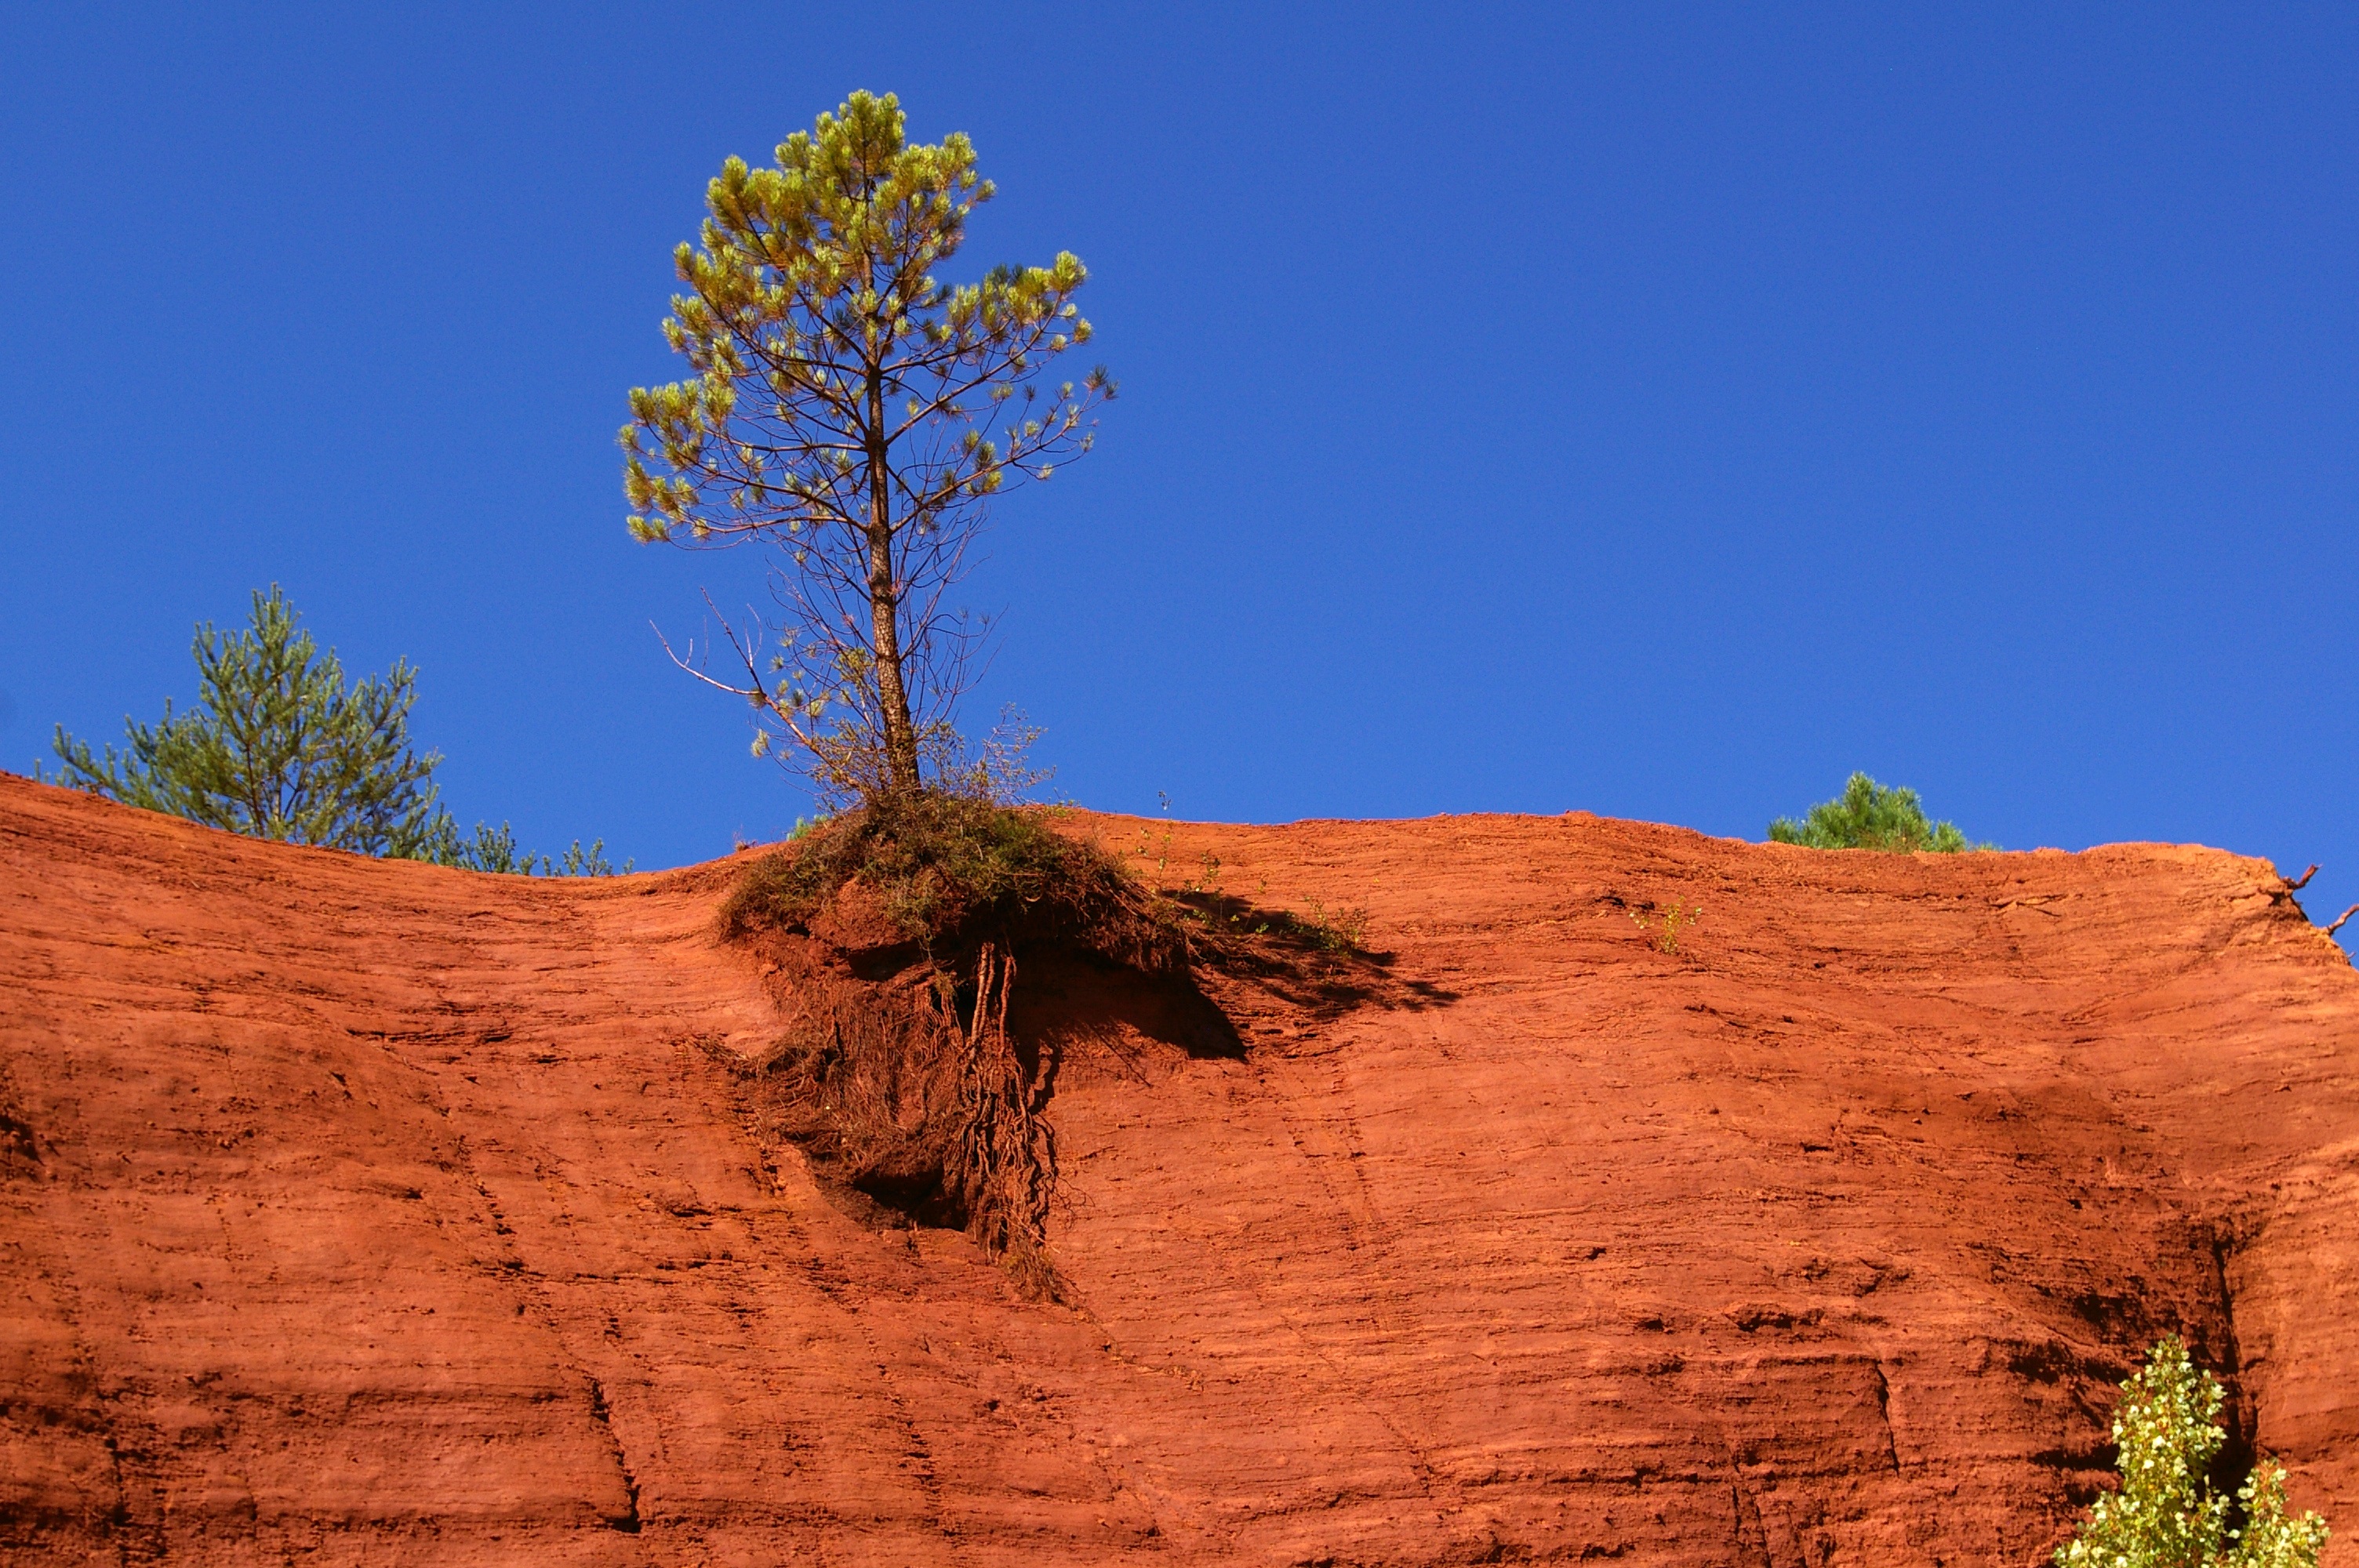
landscape, tree, nature, rock, wilderness, mountain, hill, valley, formation, cliff, wild, soil, canyon, terrain, national park, savanna, ridge, trees, geology, earth, colorado, plateau, provence, roussillon, ecosystem, luberon, butte, vaucluse, ochre, landform, nature and landscape, rustrel, natural environment, geographical feature, woody plant, the alpine foothills